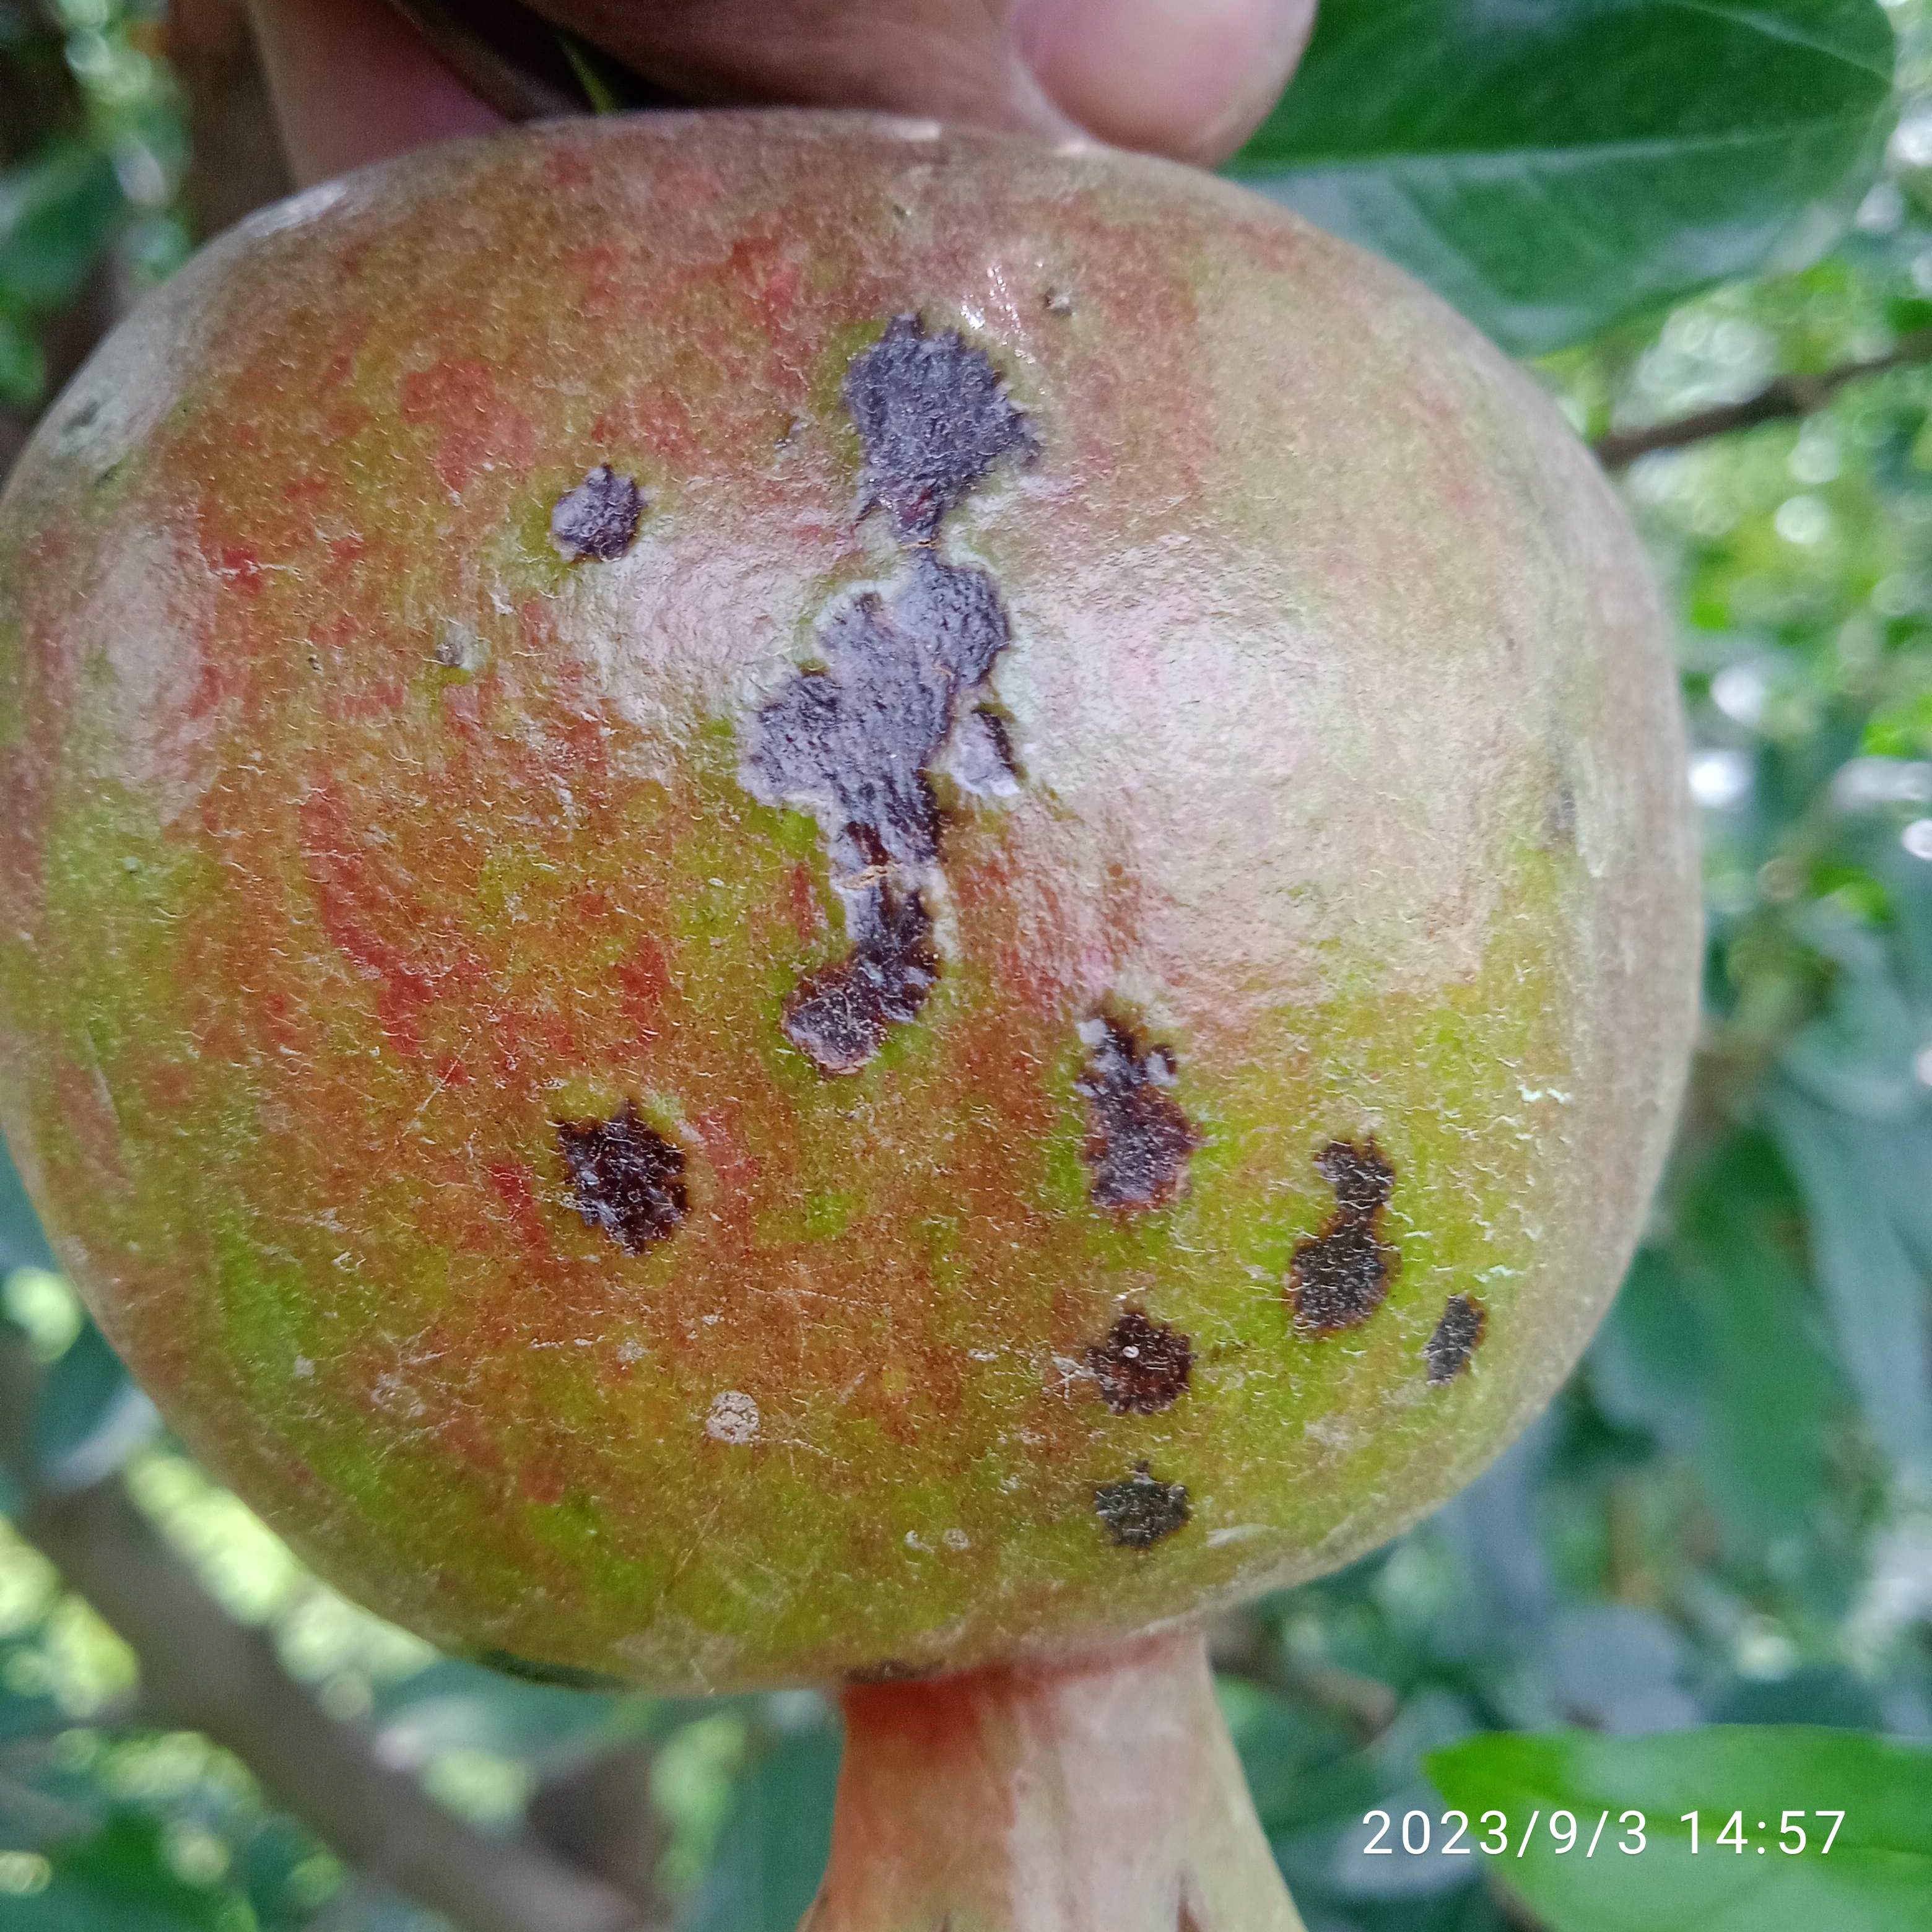
Label: Anthracnose